Hammersmith Bridge

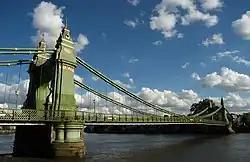

Hammersmith Bridge is a suspension bridge that crosses the River Thames in west London. It links the southern part of Hammersmith in the London Borough of Hammersmith and Fulham, on the north side of the river, with Barnes in the London Borough of Richmond upon Thames, on the south side of the river. The current bridge, which is Grade II* listed and was designed by civil engineer Sir Joseph Bazalgette, is the second permanent bridge on the site, and has been attacked three times by the IRA.